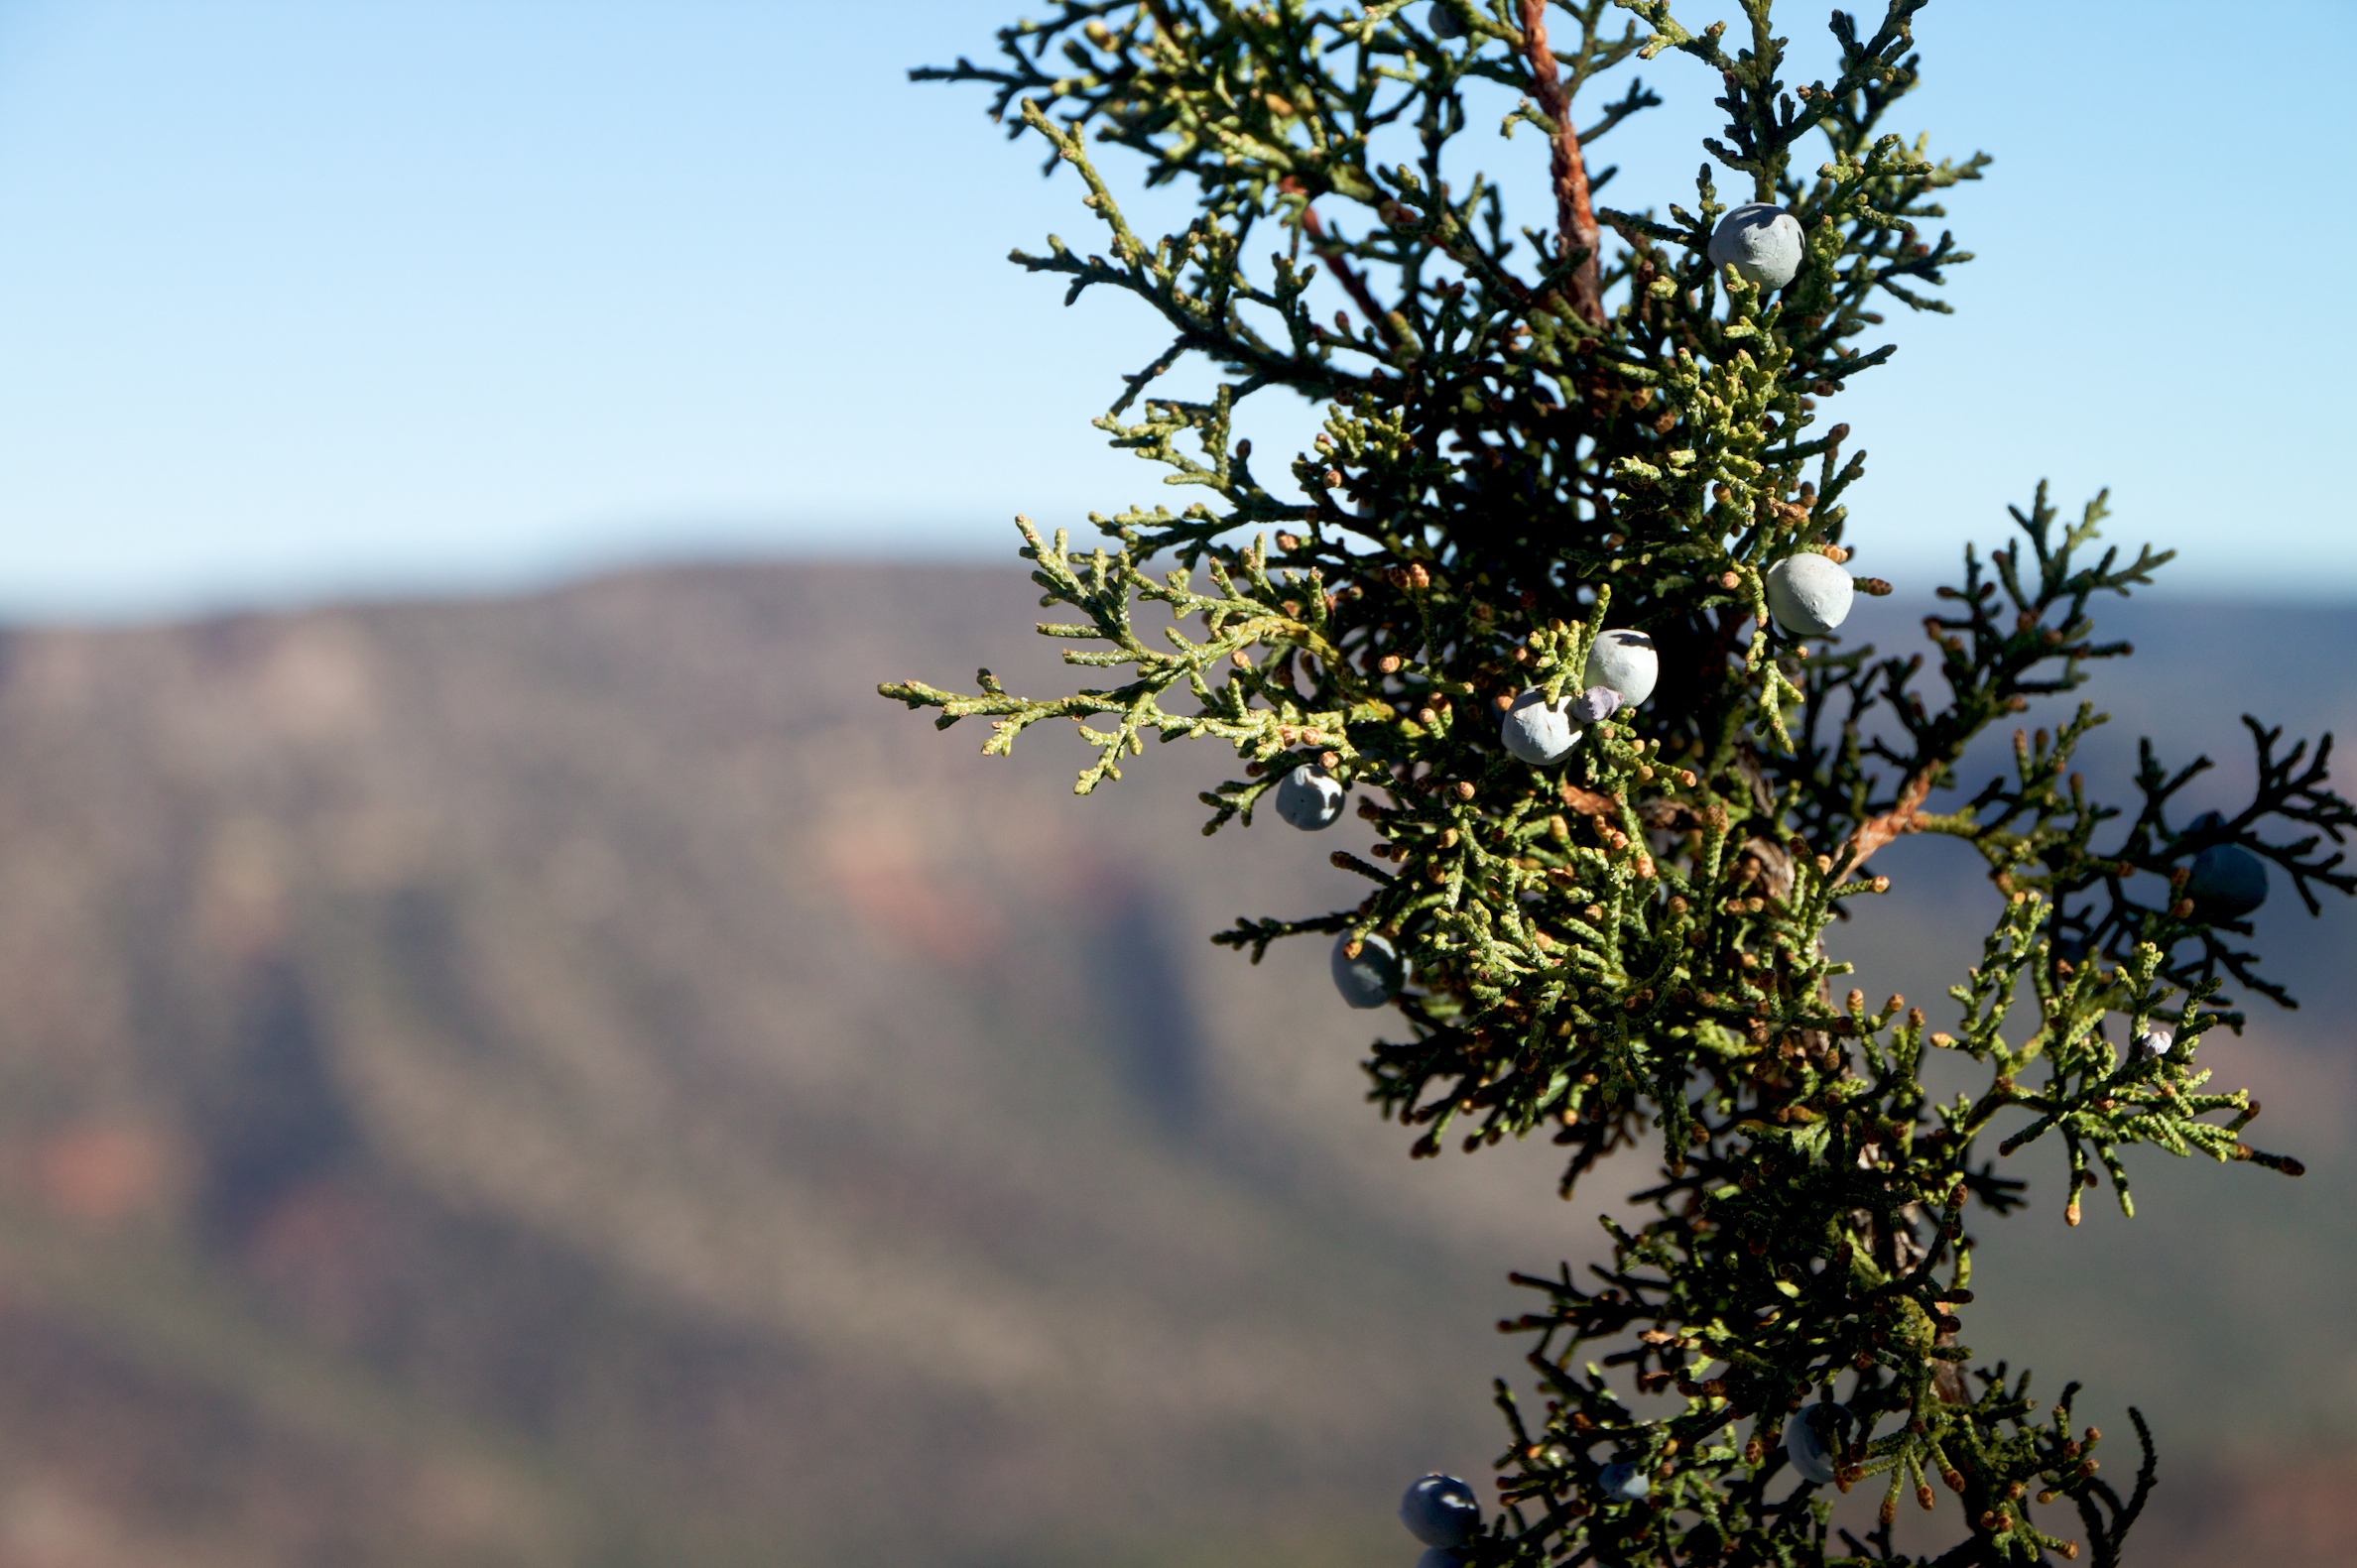
tree, nature, grass, branch, blossom, plant, sky, sunlight, morning, leaf, flower, green, autumn, botany, flora, shrub, ecosystem, woody plant